Epidamnos

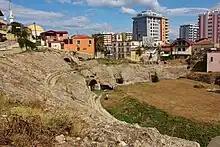
The amphitheater of Durrës

Epidamnos "(Ancient Greek: Επίδαμνος, Albanian: Epidamn)", later known as Dyrrachium "(Latin: Dyrrhachium, Greek: Δυρράχιον, Albanian: Dyrrah)", was a prominent city on the Adriatic coast, located in modern-day Durrës, Albania. It was founded in 627 BC by Greek settlers from Corinth and Corcyra (modern Corfu). and evolved into a significant political, commercial, and military hub throughout antiquity. Initially a Greek colony, it became a major Illyrian center, then a key Roman and Byzantine stronghold, before continuing its historical trajectory under later empires.